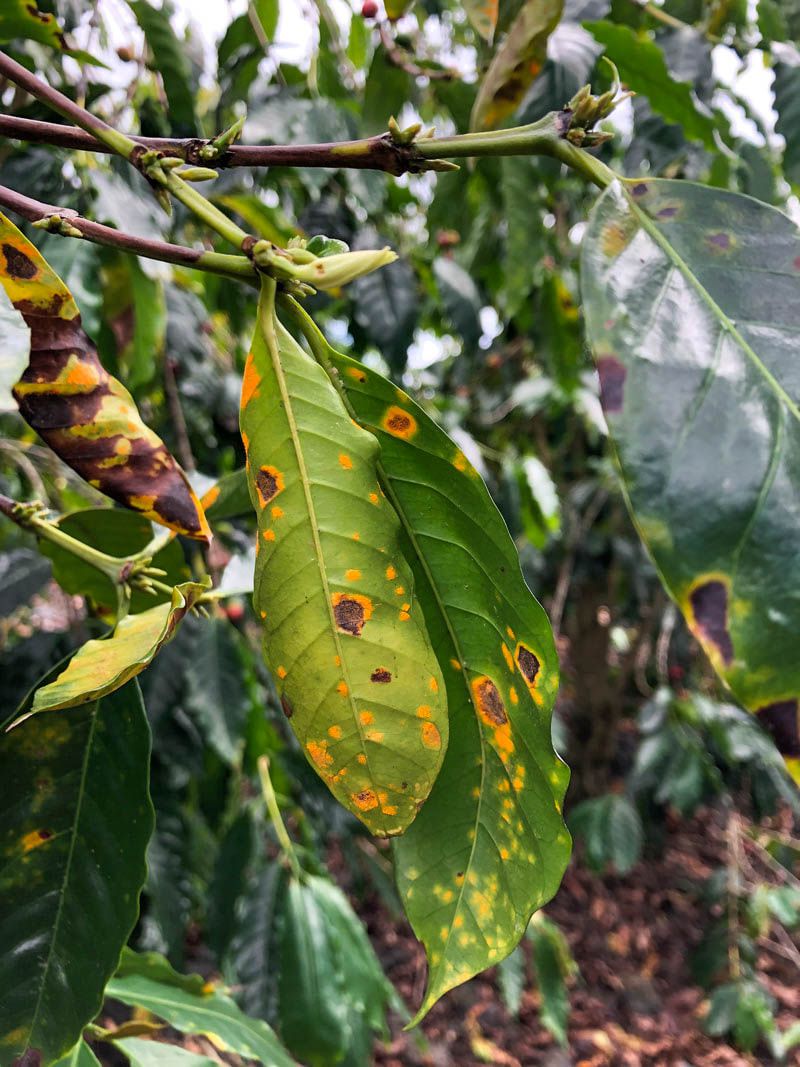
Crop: unknown
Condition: coffee_coffee_rust